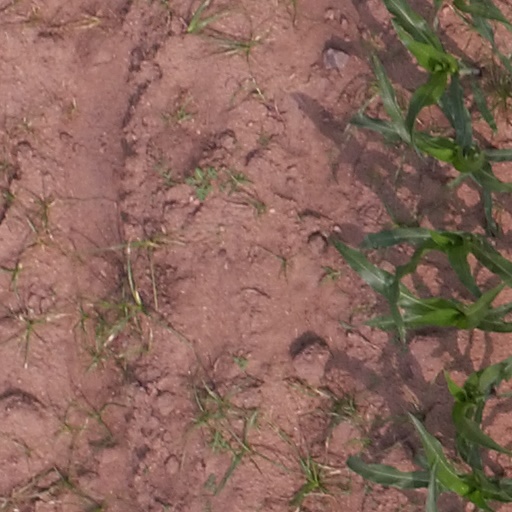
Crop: maize; corn